IK Brage

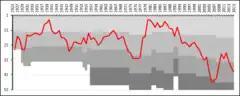
A chart showing the progress of IK Brage through the swedish football league system. The different shades of gray represent league divisions.

During the mid-1970s the club had fallen down into the third tier for the first time in nearly 30 years. After spending four straight seasons at such a low level the club brought in Rolf Zetterlund from AIK as their new player manager. During his reign the club advanced quickly through the divisions and made their return to the highest level in the 1980 Allsvenskan where they finished in fourth place, again matching their best ever finish. That same year the club also came close to winning their first major title as they finished runners-up in Svenska Cupen. The success would continue throughout the 1980s as Brage established themselves as an Allsvenskan club. During this period, which is the most successful in club history, Brage finished in the top five three times. This qualified them to compete in the UEFA Cup on several occasions where they played against clubs like Werder Bremen and Inter Milan.